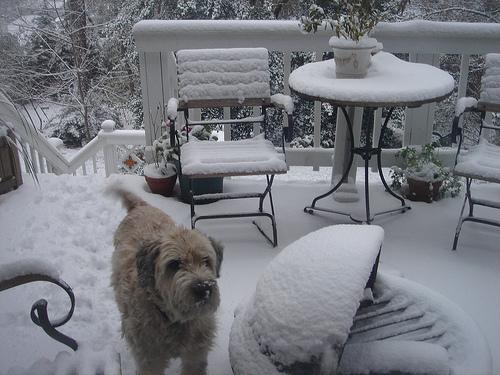
Breed: wheaten terrier